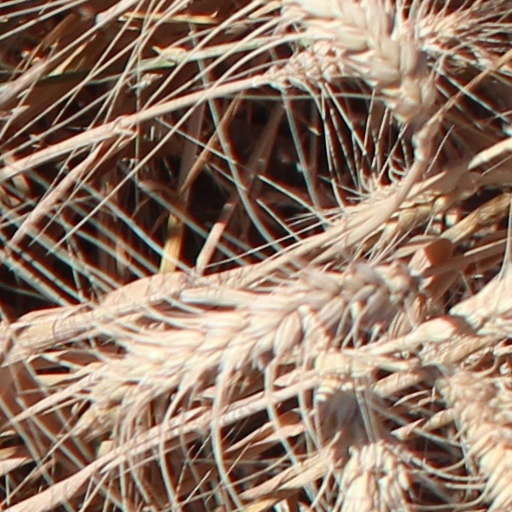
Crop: wheat